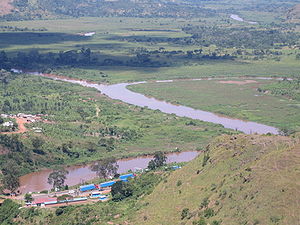
Kagera
Sammenløbet mellem Kagera og Ruvubu.
Kagera er en flod i det centrale Afrika. Den er et tilløb til Victoriasøen, og regnes ofte som Nilens fjerneste tilløb. Floden er omkring 400 kilometer lang.